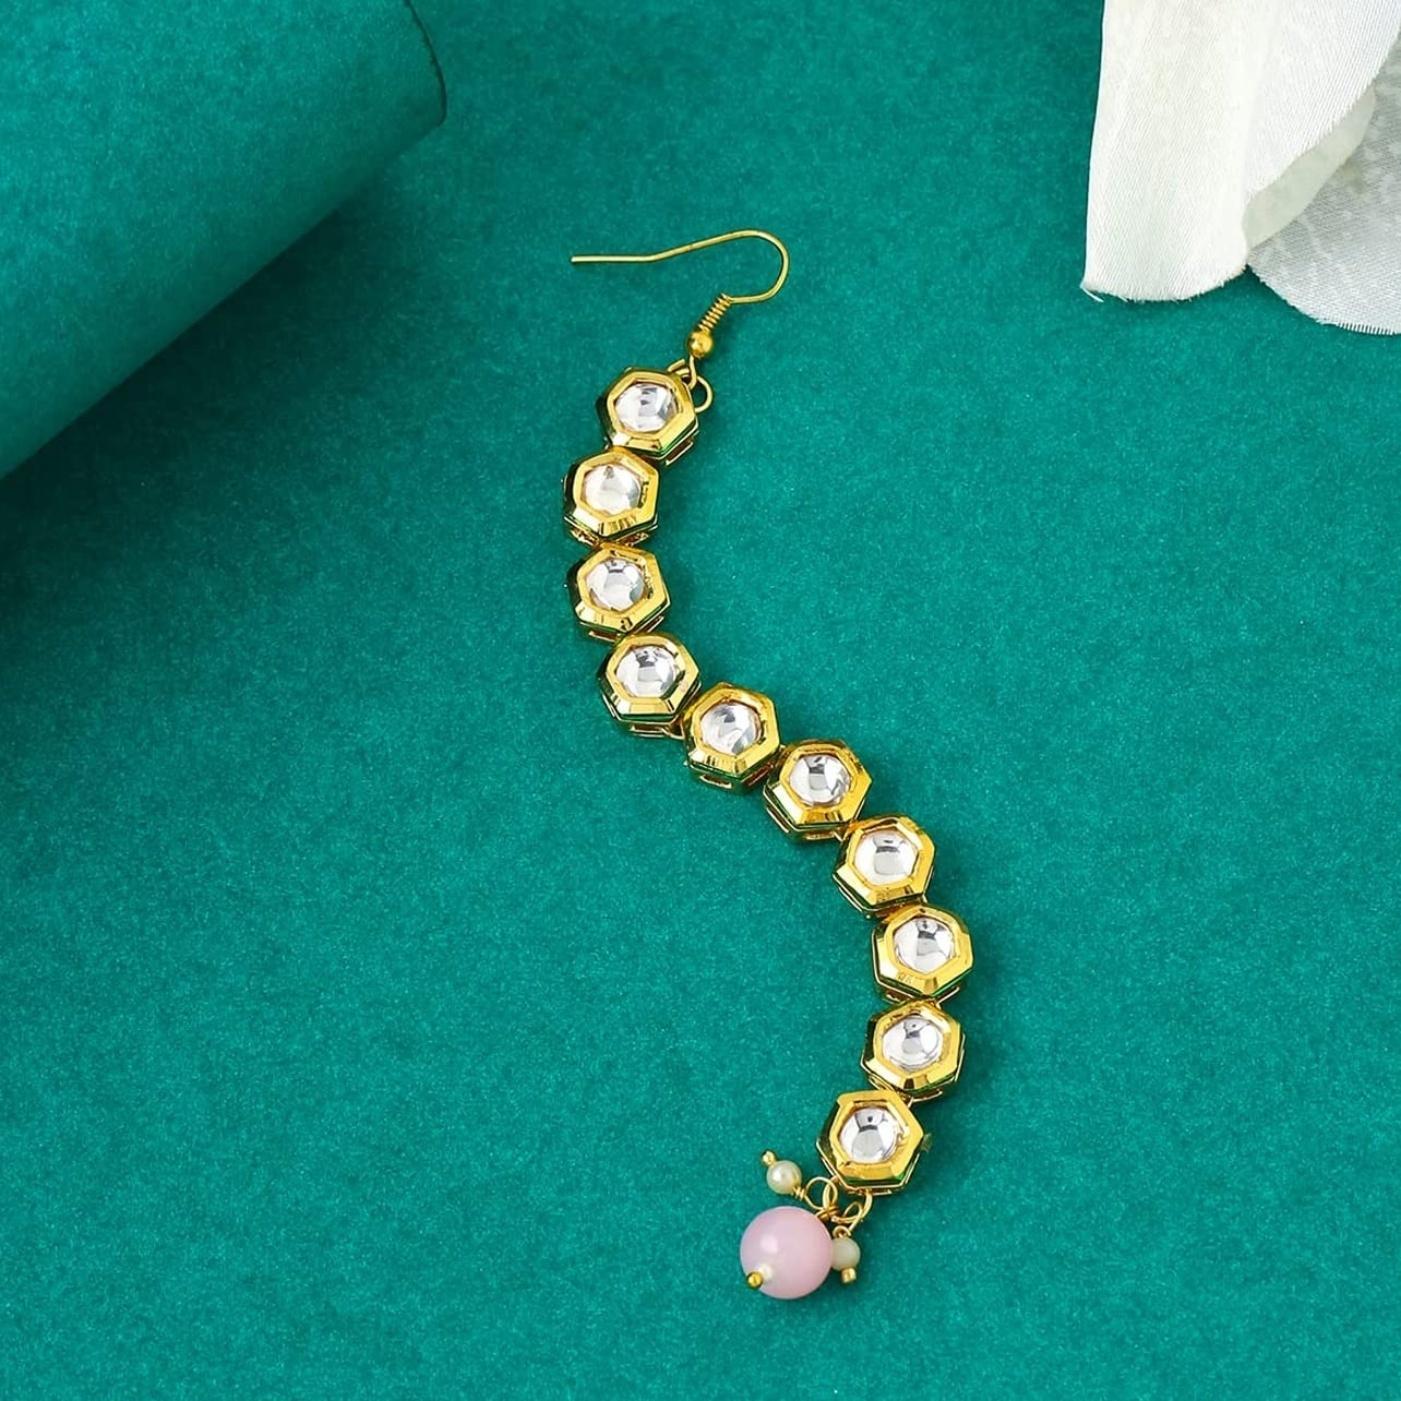
Yellow Chimes Women Gold Plated Metal Pink Pearl Studded Single Line Designed Drop Maangtikka - 13 cm (pack of 2)
Type: Traditional Jewellery
Brand: Yellow Chimes
Price: Rs. 359
 Yellow Chimes brings to you the latest designer earrings for women stylish designs and you can choose from assorted collections like oxidized earrings for girls and women, crystal earrings, silver earrings, gold earrings, pearl earrings for women with high quality finishing to drop an elegance on your persona with intricate designs. Yellow Chimes has always been one of the best seller brands on online marketplaces as we have the most demanding and trending designs and collections in price worthy quality. Yellow Chimes also has its unique party wear collections with latest and trendy looks which are suitable for parties, earrings combo for daily wear earrings for date nights. These collections are also suitable for valentine gifts, gifts for women, birthday gift for girls, anniversary gift for wife, gifts for girlfriend, mothers day gifts. You name it in the collection of jewellery, Yellow Chimes has something for everyone.
Features: This kundan maang tikka is a unique one of its kind traditional, stylish yet elegant piece to adorn your beauty refined and classic with yellow gold plating, it is sure to add an appeal to your looks, and complete the looks in your own feminine ethnic way,Yellow chimes by globalbees brings you skilfully crafted collection of kundan jewellery with quality checked raw materials used in its making, in accordance with the set industry norms, giving the product a superior attractiveness, superior shine and a fine finishing,Usage- an ethnic dress- be it saree to drape or kurta suit of any style, perfect choice for all your festive occasions with this jewellery set you dont need anything else to make you stand out,Size details maangtikka length - 13cm, width - 1cm weight - 1231gm,Gift for women - ideal valentine, birthday, anniversary gift for someone you love with our packaging box, you do not need to opt-in for any additional gift packaging the product comes in a beautiful elegant ready-to-gift box
Included: 2 Drop Maangtikka